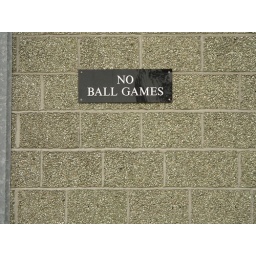
Sign on the wall of the block of flats opposite George Best's family home in Burren Way , Belfast